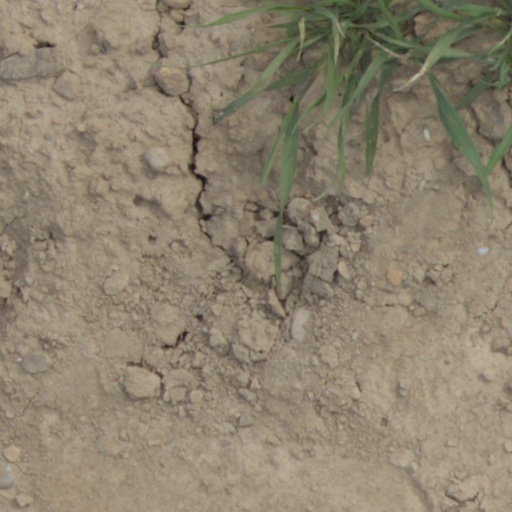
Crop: wheat